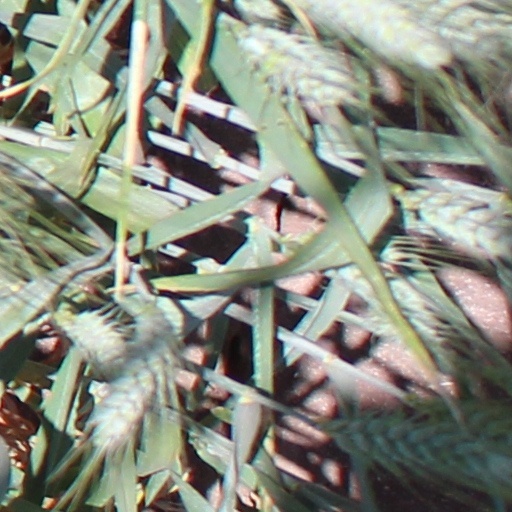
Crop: wheat